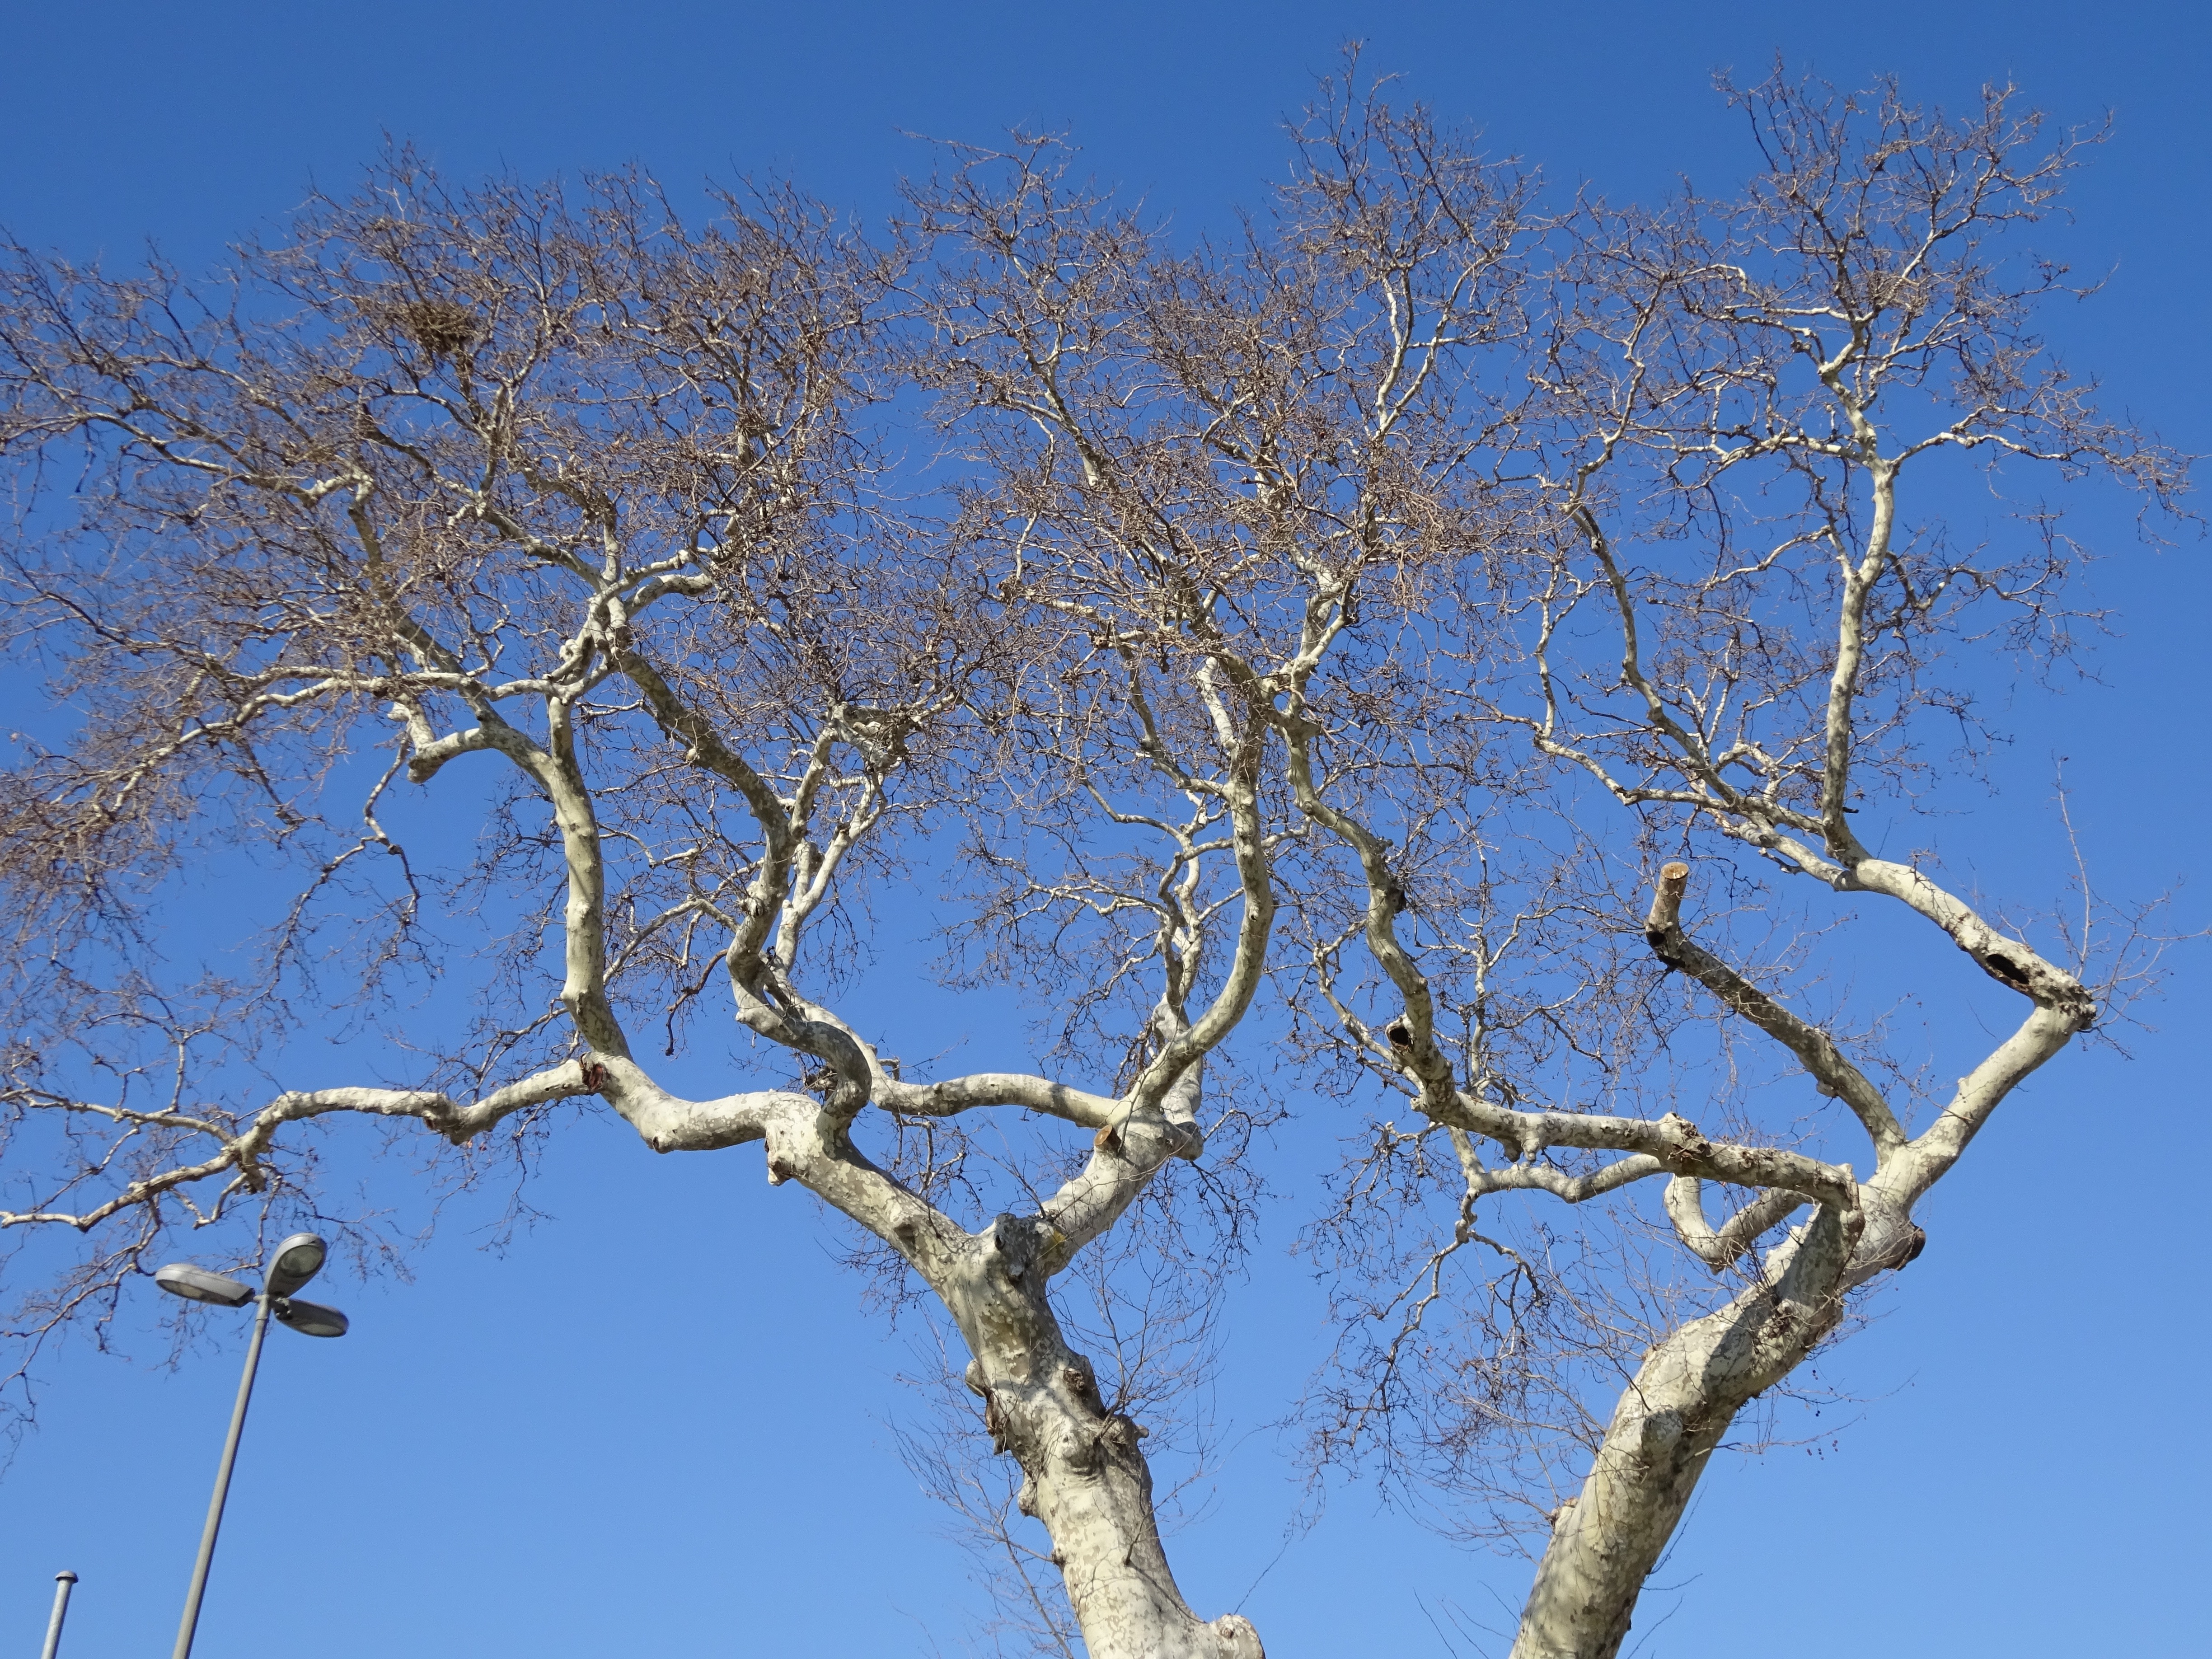
tree, nature, branch, blossom, snow, winter, plant, sky, leaf, flower, frost, ice, spring, birch, blue, season, twig, branches, freezing, plant stem, woody plant